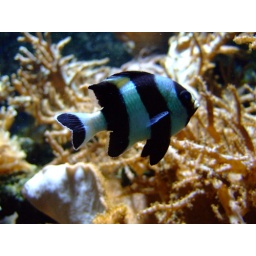
Black and white fish in London Zoo Aquarium